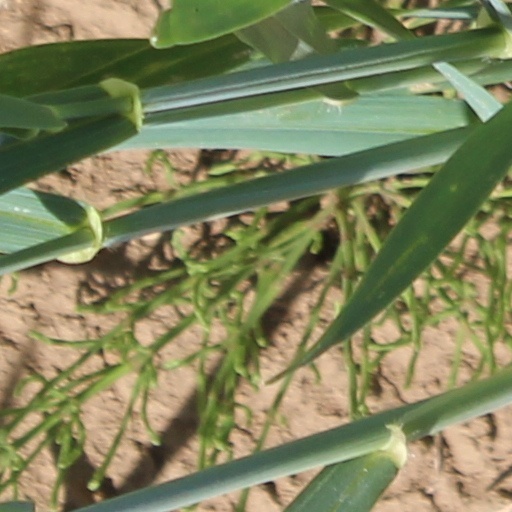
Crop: wheat